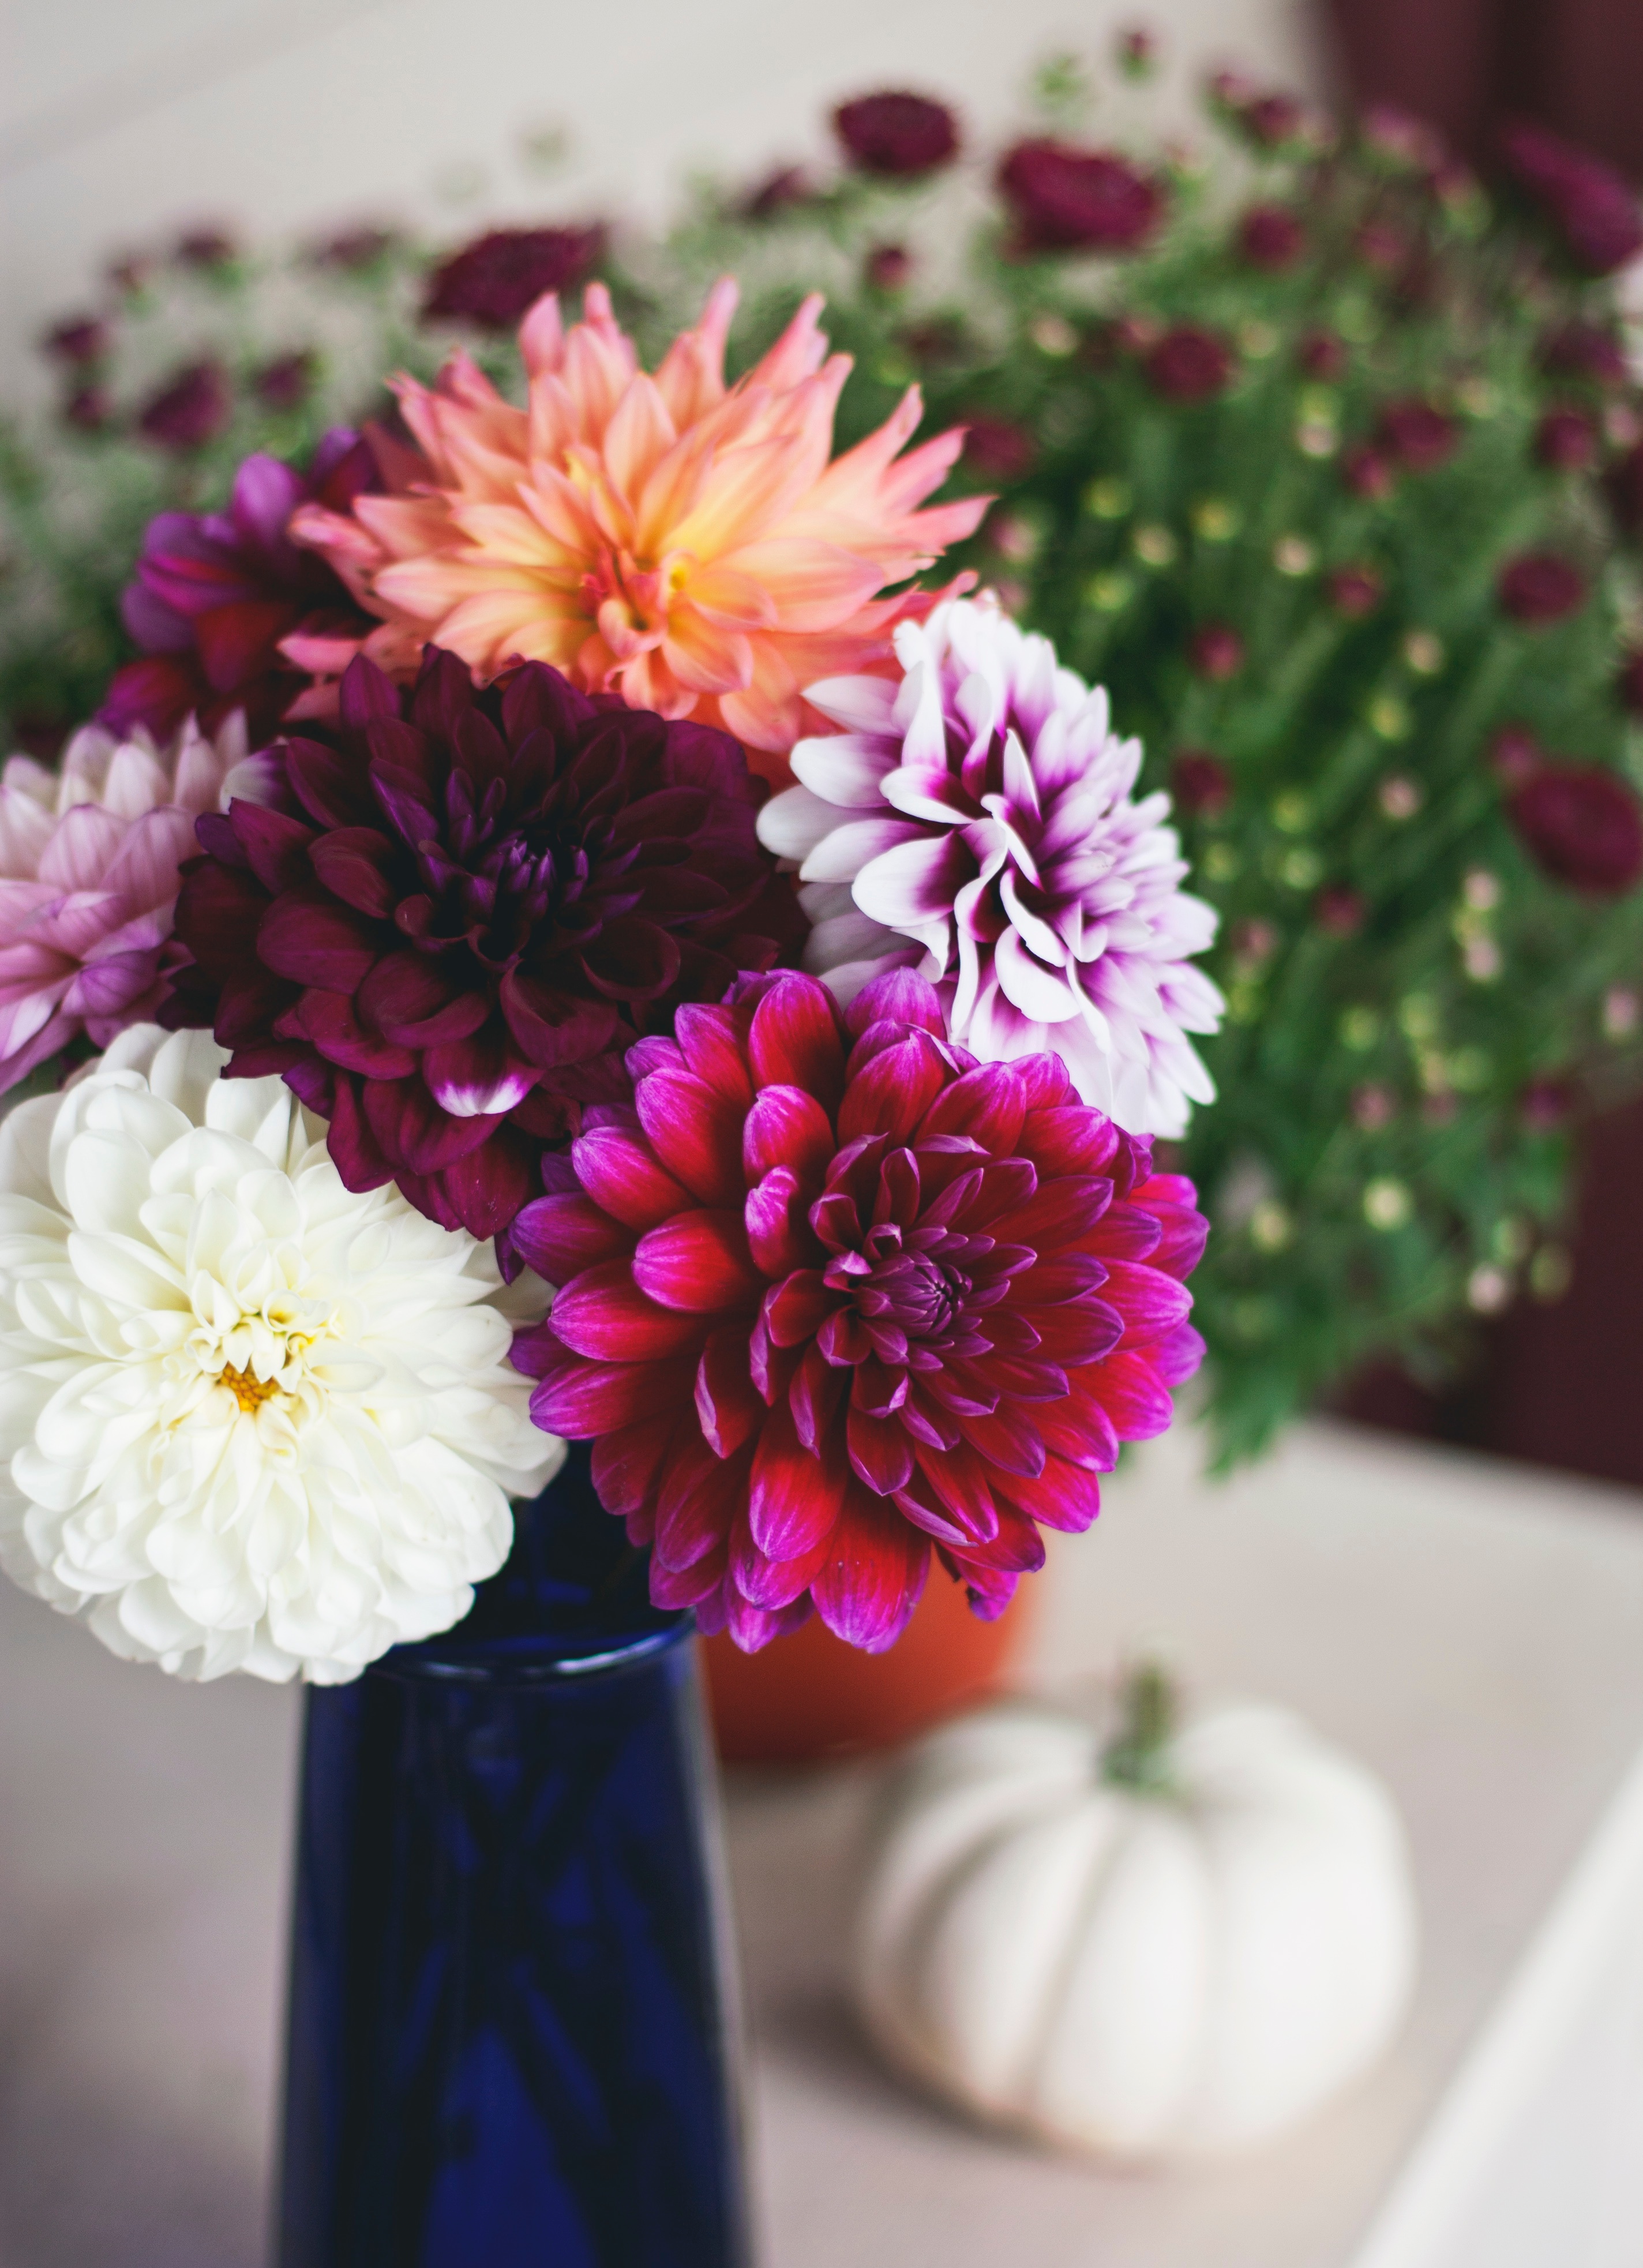
plant, flower, petal, pink, flora, gerbera, floristry, flowering plant, daisy family, flower bouquet, cut flowers, floral design, centrepiece, land plant, chrysanths, flower arranging